List of county-designated highways in Michigan

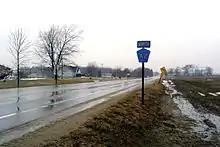
Photograph

The program was implemented by October 5, 1970, and expanded in scope. Instead of using designations beginning with an A for county roads in the Lower Peninsula and with a B for those in the Upper Peninsula, the system was divided into eight zones. The first of these revised assignments were shown on the 1971 state highway map; A-2 retained its number but B-1 was renumbered to H-40 in the Upper Peninsula. Earl Rogers, the engineer-director of the County Road Association of Michigan stated at the time that the county road commissions would gradually phase in signage over the coming years. Participation in the system was made optional, but all counties had agreed to the system. , no counties in the E zone have assigned roads to the system, and many counties in the other zones have yet to participate. The system comprises of roadways.